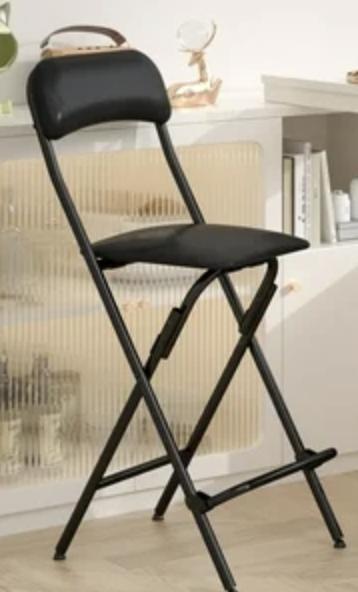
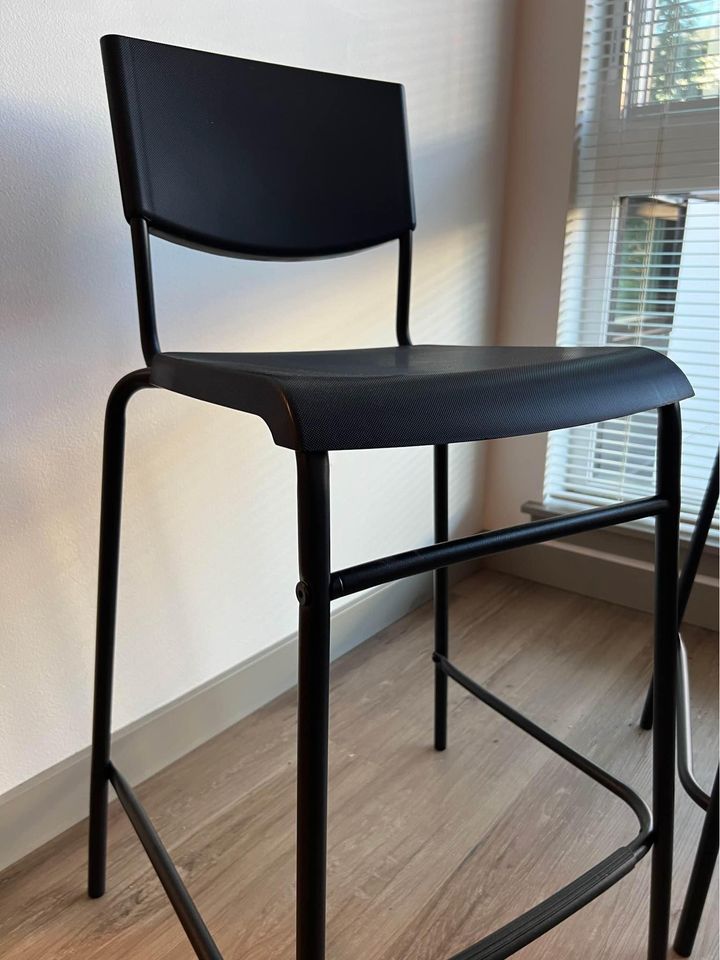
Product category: stool
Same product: no